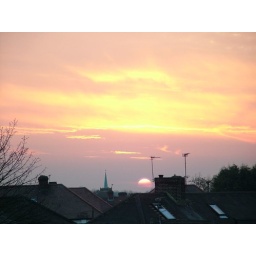
Taken from the hill above South Merton station, a mile or so up the road from where I live.